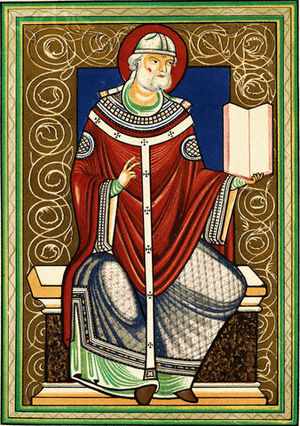
Pave Gregor 1.
Gregor 1.
Pave Gregor 1. var pave fra 590. Han er også kendt som Gregor den Store. Han fremstår som en af de mest indflydelsesrige og betydelige paver i historien.